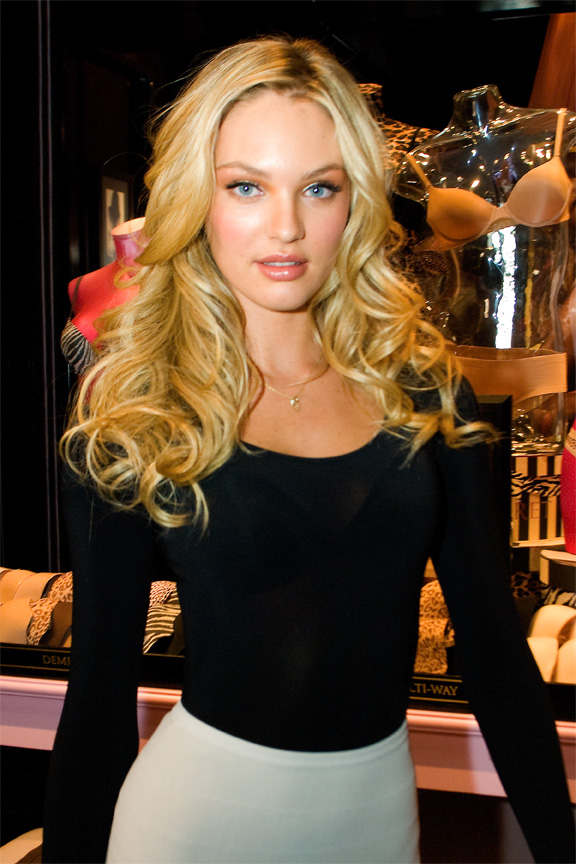
กันดิส สวาเนปุล

Infobox model|name=กันดิส สวาเนปุล|image=Candice-Swanepoel 2010-03-31 VictoriasSecretStoreChicago photo-by-Adam Bielawski.jpg|caption=สวาเนปุลในร้านวิกตอเรียส์ซีเคร็ตที่เมืองชิคาโก รัฐอิลลินอย ค.ศ. 2010|birth_date=|birth_place=Mooi River (town)|Mooi River, Kwa-Zulu Natal, แอฟริกาใต้|nationality=แอฟริกาใต้|height=|hair_color=ทอง|eye_color=ฟ้า|agency=|partner=เฮร์มัง นีโกลี (2005–2018)|children=1 (อานากัง นีโกลี)|occupation=นางแบบ|website=|years_active=2003–ปัจจุบัน
กันดิส สวาเนปุล (; เกิด 20 ตุลาคม ค.ศ. 1988) เป็นนางแบบชาวแอฟริกาใต้ เธอเป็นที่รู้จักดีในนามของรายชื่อนางแบบวิกตอเรียส์ซีเคร็ต|นางฟ้าวิกตอเรียส์ซีเคร็ต ในปี ค.ศ. 2012 เธอเข้ามาอยู่ในอันดับที่ 10 ของนางแบบที่ทำรายได้มากที่สุดในโลก จัดอันดับโดยฟอบส์|นิตยสารฟอบส์
== ครอบครัวและชีวิตในวัยเด็ก ==
สวาเนปุลเป็นลูกสาวของ วิลเลม สวาเนปุล และ ไอลีน สวาเนปุล เธอเติบโตที่ประเทศแอฟริกาใต้ พ่อของเธอเป็นชาวดัตช์ มาจากประเทศซิมบับเว แม่ของเธอเป็นชาวแอฟริกาใต้ เธอมีพี่ชายหนึ่งคนชื่อ สตีเฟ่น ในขณวัยเด็กนั้น เธอได้เต้นบัลเลต์ เข้าโรงเรียนประจำที่ St. Anne's Diocesan College ในเมืองฮิลตัน
== อาชีพ ==
สวาเนปุลได้ปรากฏตัวบนปกนิตยสารโว้ก (นิตยสาร)|โว้กหลายประเทศ คือ อเมริกัน, อิตาลี, อังกฤษ, สเปน, เยอรมัน, รัสเซีย, ออสเตรเลีย, บราซิล, ญี่ปุ่น, เกาหลี, จีน และเม็กซิกัน แอล (นิตยสาร)|นิตยสารแอลหลายประเทศ คือ บราซิล, อังกฤษ, เยอรมัน และแอฟริกาใต้ นิตยสารจีคิวหลายประเทศ คือ อังกฤษ, แอฟริกาใต้, โรมาเนีย, เม็กซิกัน และจีน นิตยสารฮาร์เปอส์บะซาร์ คือ อเมริกัน, สเปน, เช็ก, อาร์เจนตินา, ตุรกี และเกาหลี
สวาเนปุลได้เดินแบบให้กับหลายแบนด์ คือ เฟนดิ, ชาแนล, ทอมมี ฮิลฟิเกอร์, โดลเช่ แอนด์ กาบบานา, ไมเคิล คอร์ส, ดอนนา คาราน, เกียบาตติสตา วอลลี่, เจสัน วู, พราบาล กูรัง, แรง&บอนด์, ออสการ์เดอลาเรนต้า, เอลี ซาบ, ไดแอน วอน เฟิร์สเทนเบิร์ก, สปอร์ตแม็กซ์, เบ็ตซีย์ จอห์นสัน, สเตลลา แม็กคาร์ตนีย์, วิกเตอร์ แอน รอฟ, จีวองชี, ฌอง ปอล โกลติเยร์, คริสตีย็อง ดียอร์, Blumarine, ราล์ฟ ลอเรน, และวิกตอเรียส์ซีเคร็ต
ในปี ค.ศ. 2010 สวาเนปุลได้เป็นหนึ่งในรายชื่อนางแบบวิกตอเรียส์ซีเคร็ต|นางฟ้าวิกตอเรียส์ซีเคร็ต
== อ้างอิง ==
== แหล่งข้อมูลอื่น ==
*
*
หมวดหมู่:นางแบบแอฟริกาใต้
หมวดหมู่:ชาวแอฟริกา
หมวดหมู่:บุคคลที่เกิดในปี พ.ศ. 2531
หมวดหมู่:บุคคลที่ยังมีชีวิตอยู่
หมวดหมู่:วิกตอเรียส์ซีเคร็ต
หมวดหมู่:บุคคลจากจังหวัดควาซูลู-นาตัล